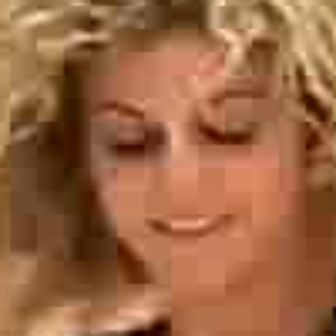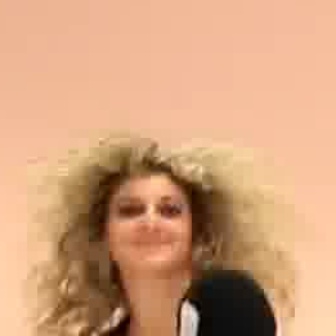
  Please identify the target specified by the bounding box [73,61,288,275] in the first image and locate it in the second image. Return the coordinates in [x_min,y_min,x_max,y_max] format.
Answer: [102,187,185,270]